Scottsboro Boys

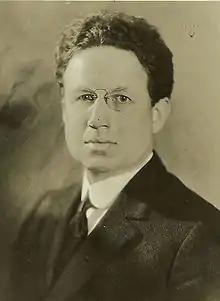
Reverend Harry Emerson Fosdick

In the Jim Crow South, lynching of black males accused of raping or murdering whites was common; word quickly spread of the arrest and rape story. Soon a lynch mob gathered at the jail in Scottsboro, demanding the youths be surrendered to them.